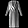
Label: Coat